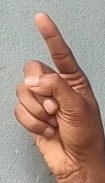
ASL sign: Z